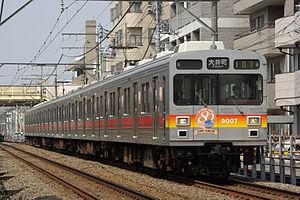
La Tōkyū Corporation communément appelée Tōkyū est une entreprise privée qui gère des lignes ferroviaires dans l'ouest et le sud-ouest de Tokyo et Kanagawa au Japon. La compagnie a été fondée en 1922 et son siège social est à Shibuya.